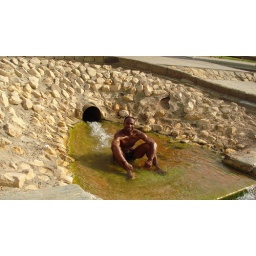
Natural hot water coming from the rocks known for its healing quality in skin natural spa